Irminsul

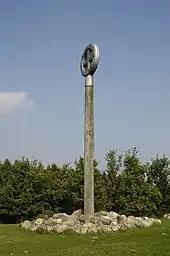
A modern interpretation of the Irminsul, erected 1996 in Harbarnsen-Irmenseul municipality (near Hildesheim in Lower Saxony). The sun cross on the top is based on the coat of arms of the village of Irmenseul.

The Old Saxon word compound means 'great pillar'. The first element, ('great') is cognate with terms with some significance elsewhere in Germanic mythology. Among the North Germanic peoples, the Old Norse form of is , which just like is one of the names of Odin. Yggdrasil (Old Norse 'Yggr's horse') is a cosmic tree from which Odin sacrificed himself, and which connects the Nine worlds. 19th century scholar Jakob Grimm connects the name with Old Norse terms like ("great ground", i.e. the Earth) or ("great snake", i.e. the Midgard serpent).